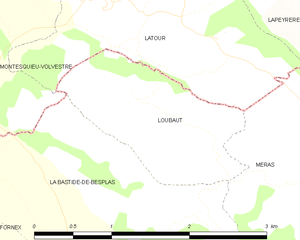
Carte des communes françaises: Loubaut
Loubaut est une commune française, située dans le département de l'Ariège en région Occitanie.